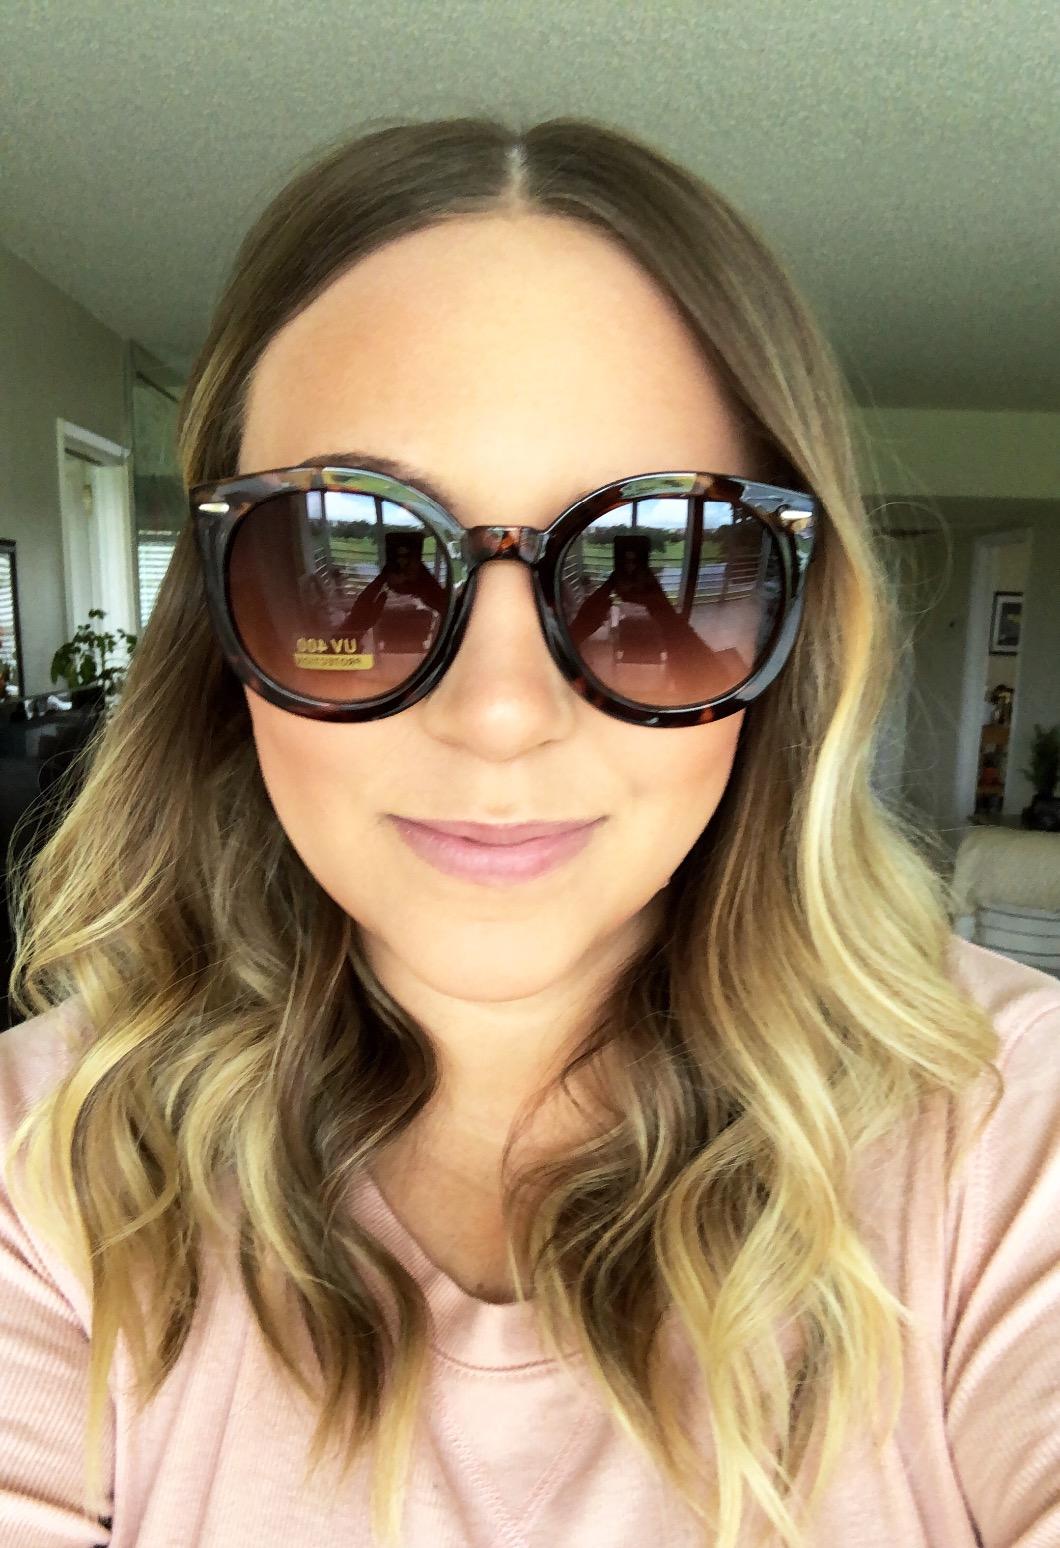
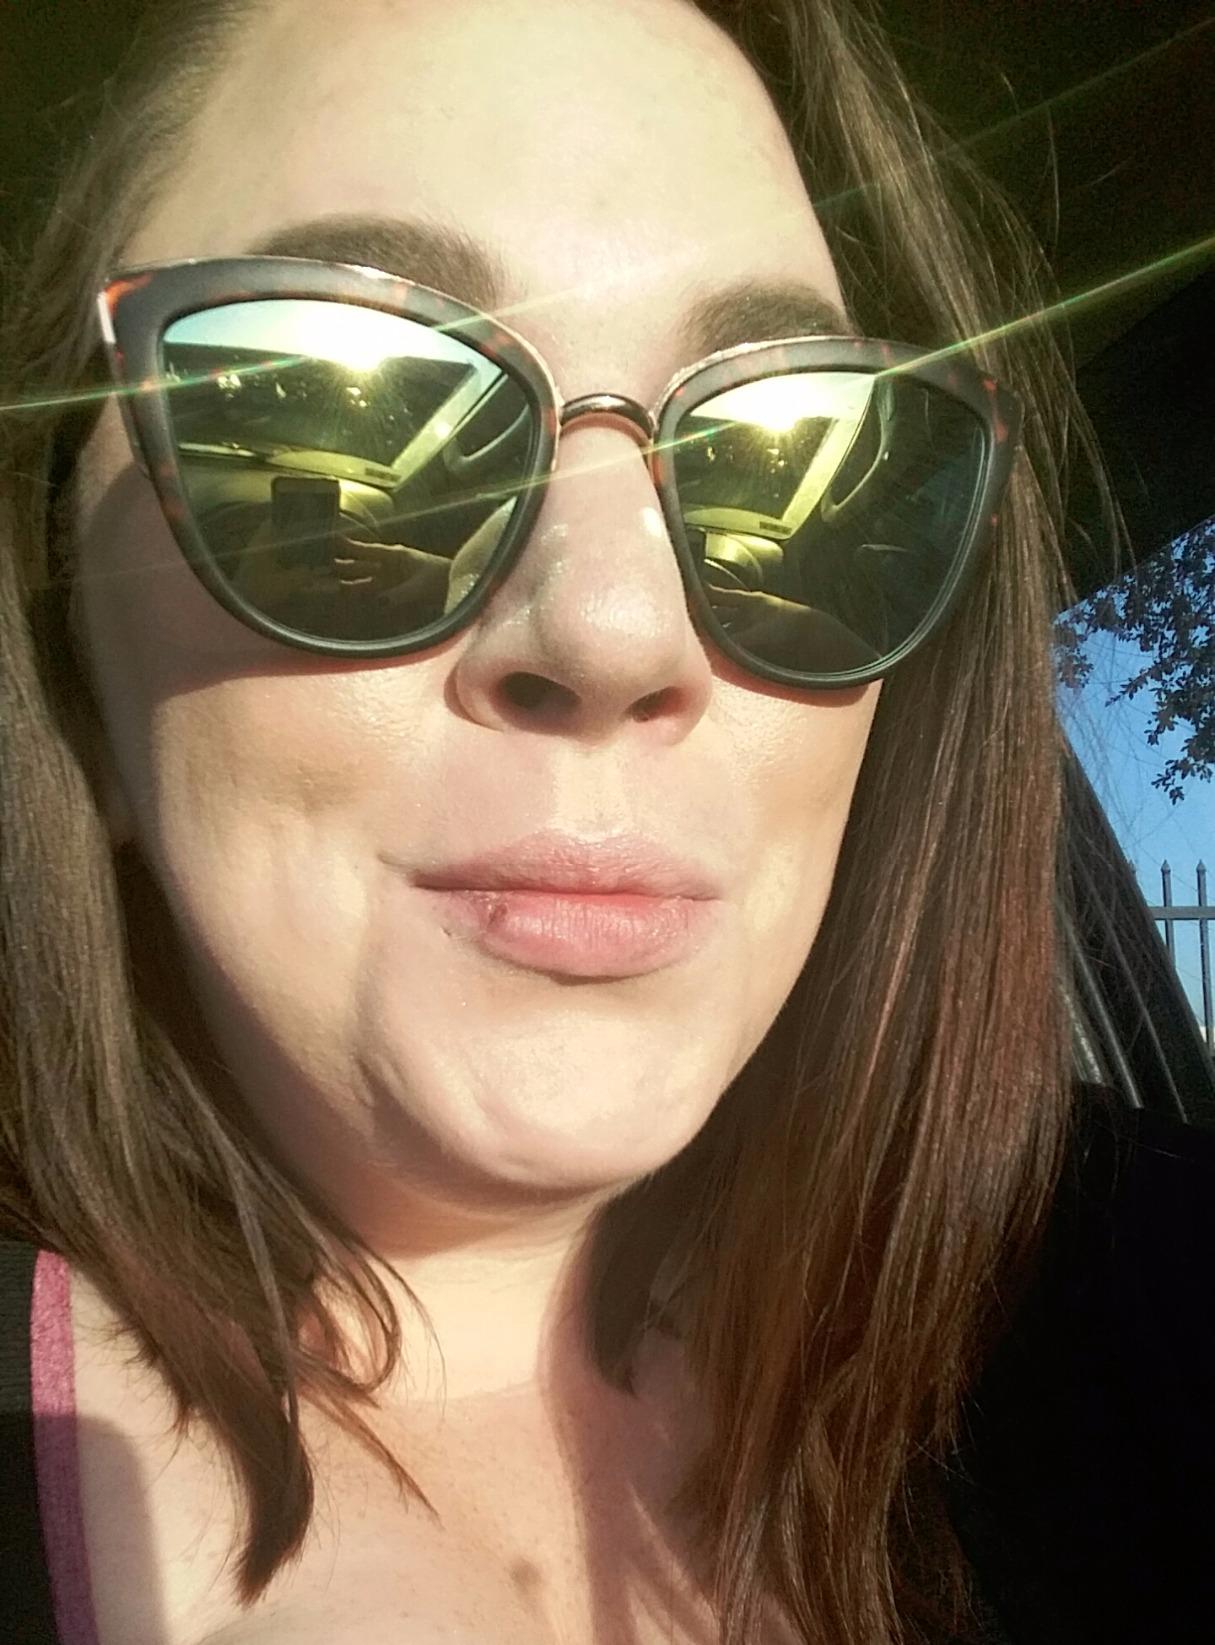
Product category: accessories_sunglasses
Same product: no